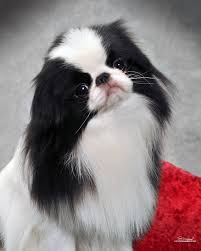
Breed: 249-n000106-Japanese_spaniel